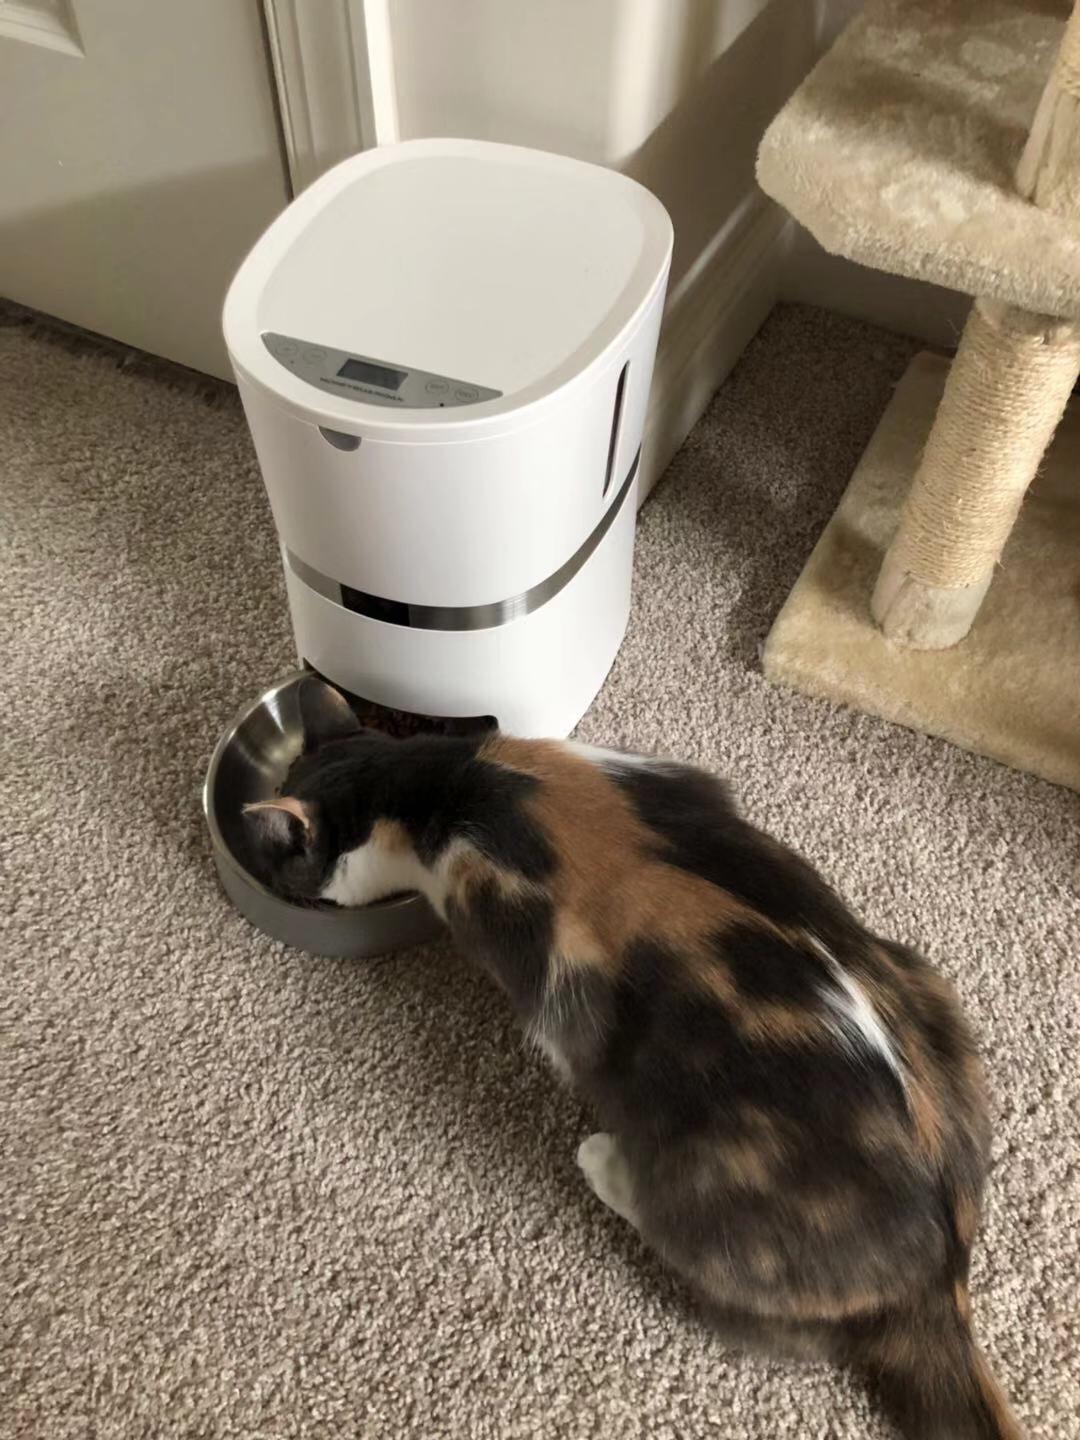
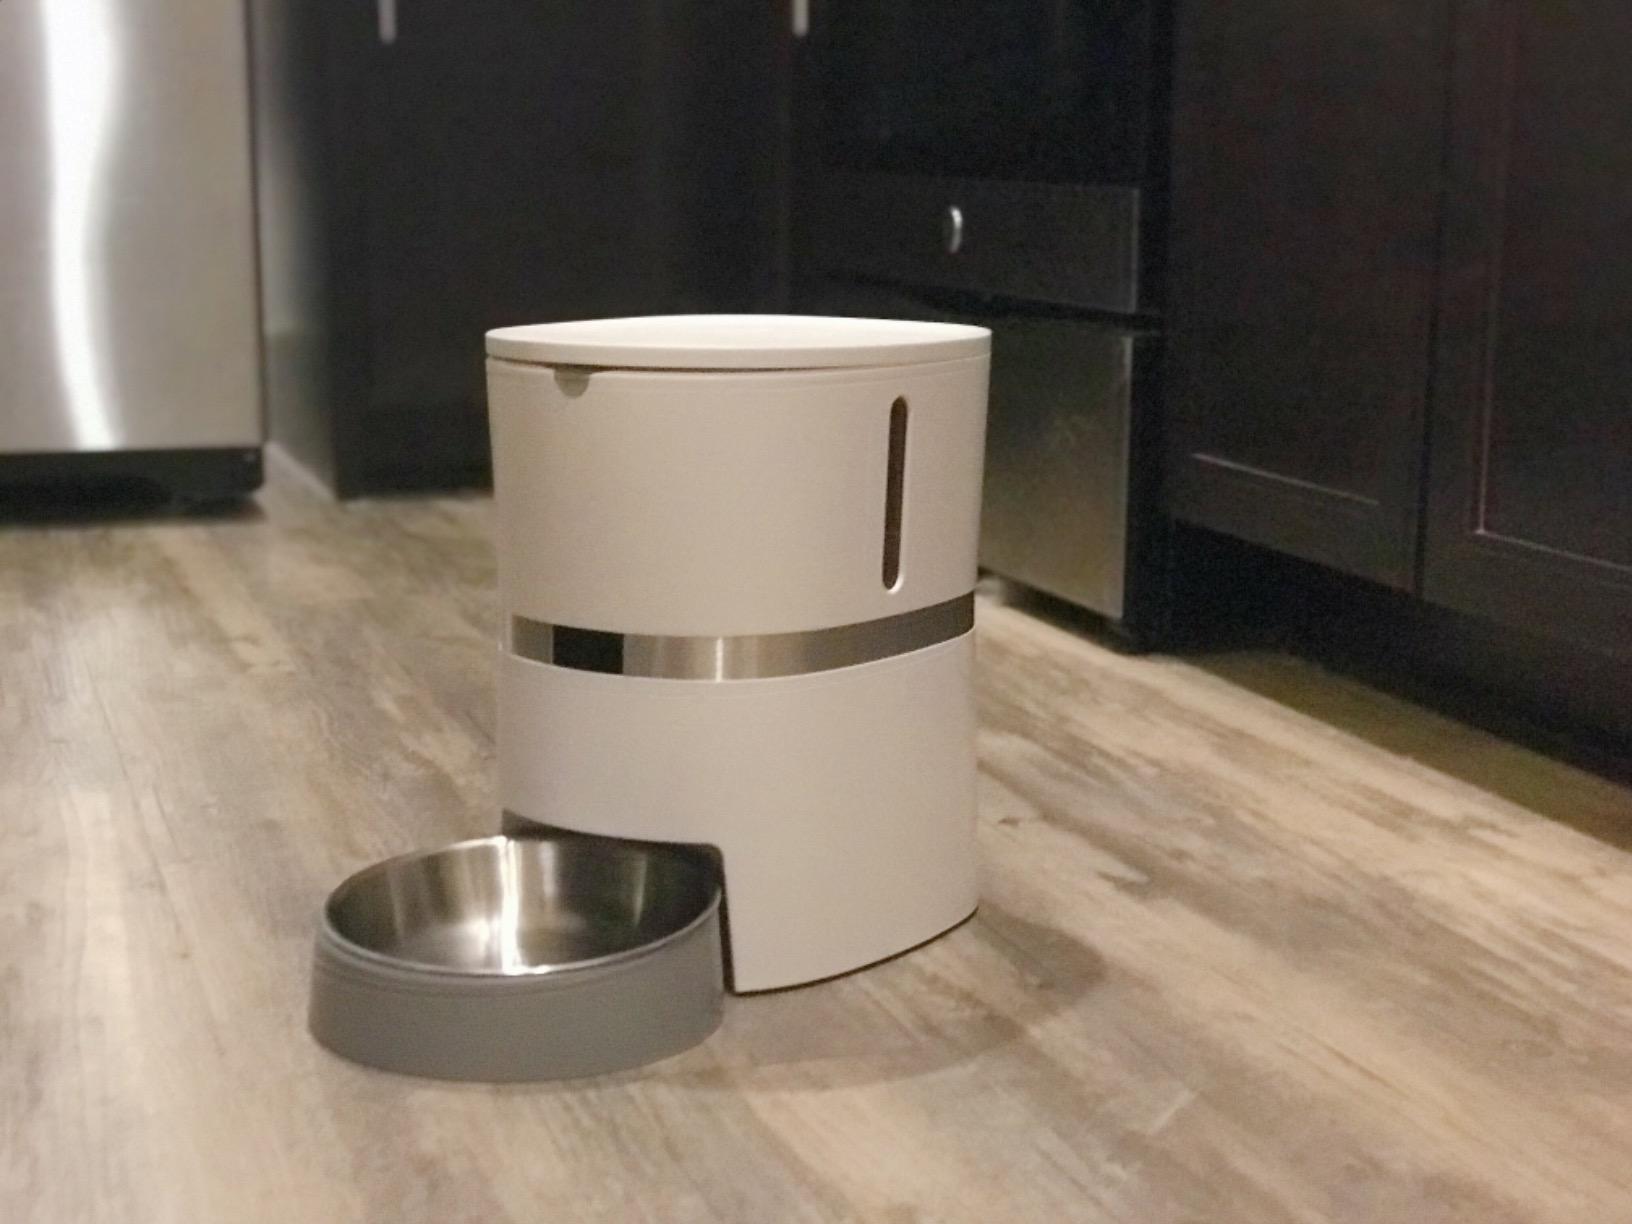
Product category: items_feeder
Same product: yes